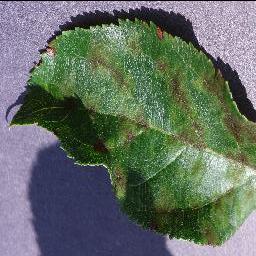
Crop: apple
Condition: scab